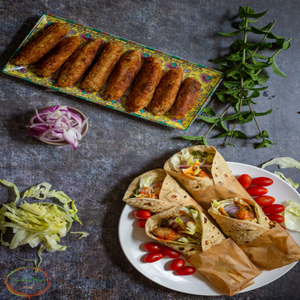
Dish: kathiroll